Thury, Yonne

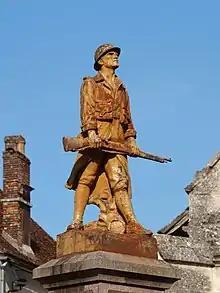
Thury's World War I monument

The World War I monument stands in the middle of the village square. It was inaugurated in 1925 after six years of preparations. The statue of a resolute "poilu" is a cast of Charles-Henri Pourquet's sculpture, "La Résistance", manufactured by the and also adopted by hundreds of other French villages for the same purpose.